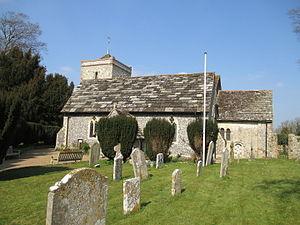
Upper Beeding est un village et une paroisse civile situé dans le district de Horsham, dans le Sussex de l'Ouest dans le Sud de l'Angleterre.